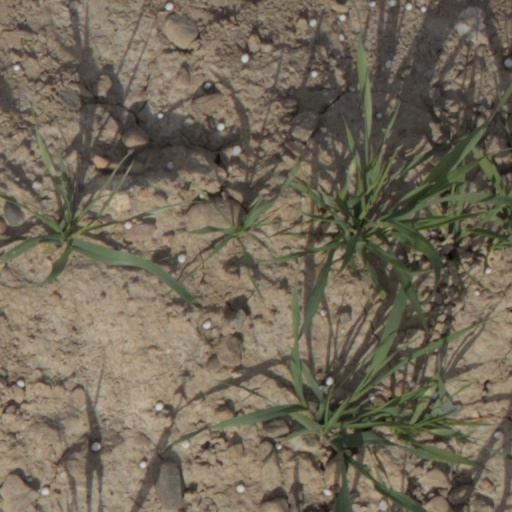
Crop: wheat